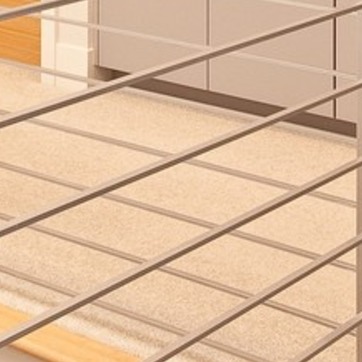
Material: carpet